Statue of Mihai Eminescu, Iași

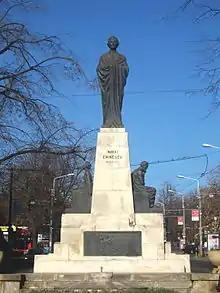

A statue of Mihai Eminescu in Iași, Romania, is located at 2 Carol I Boulevard, in front of the Central University Library of Iași.